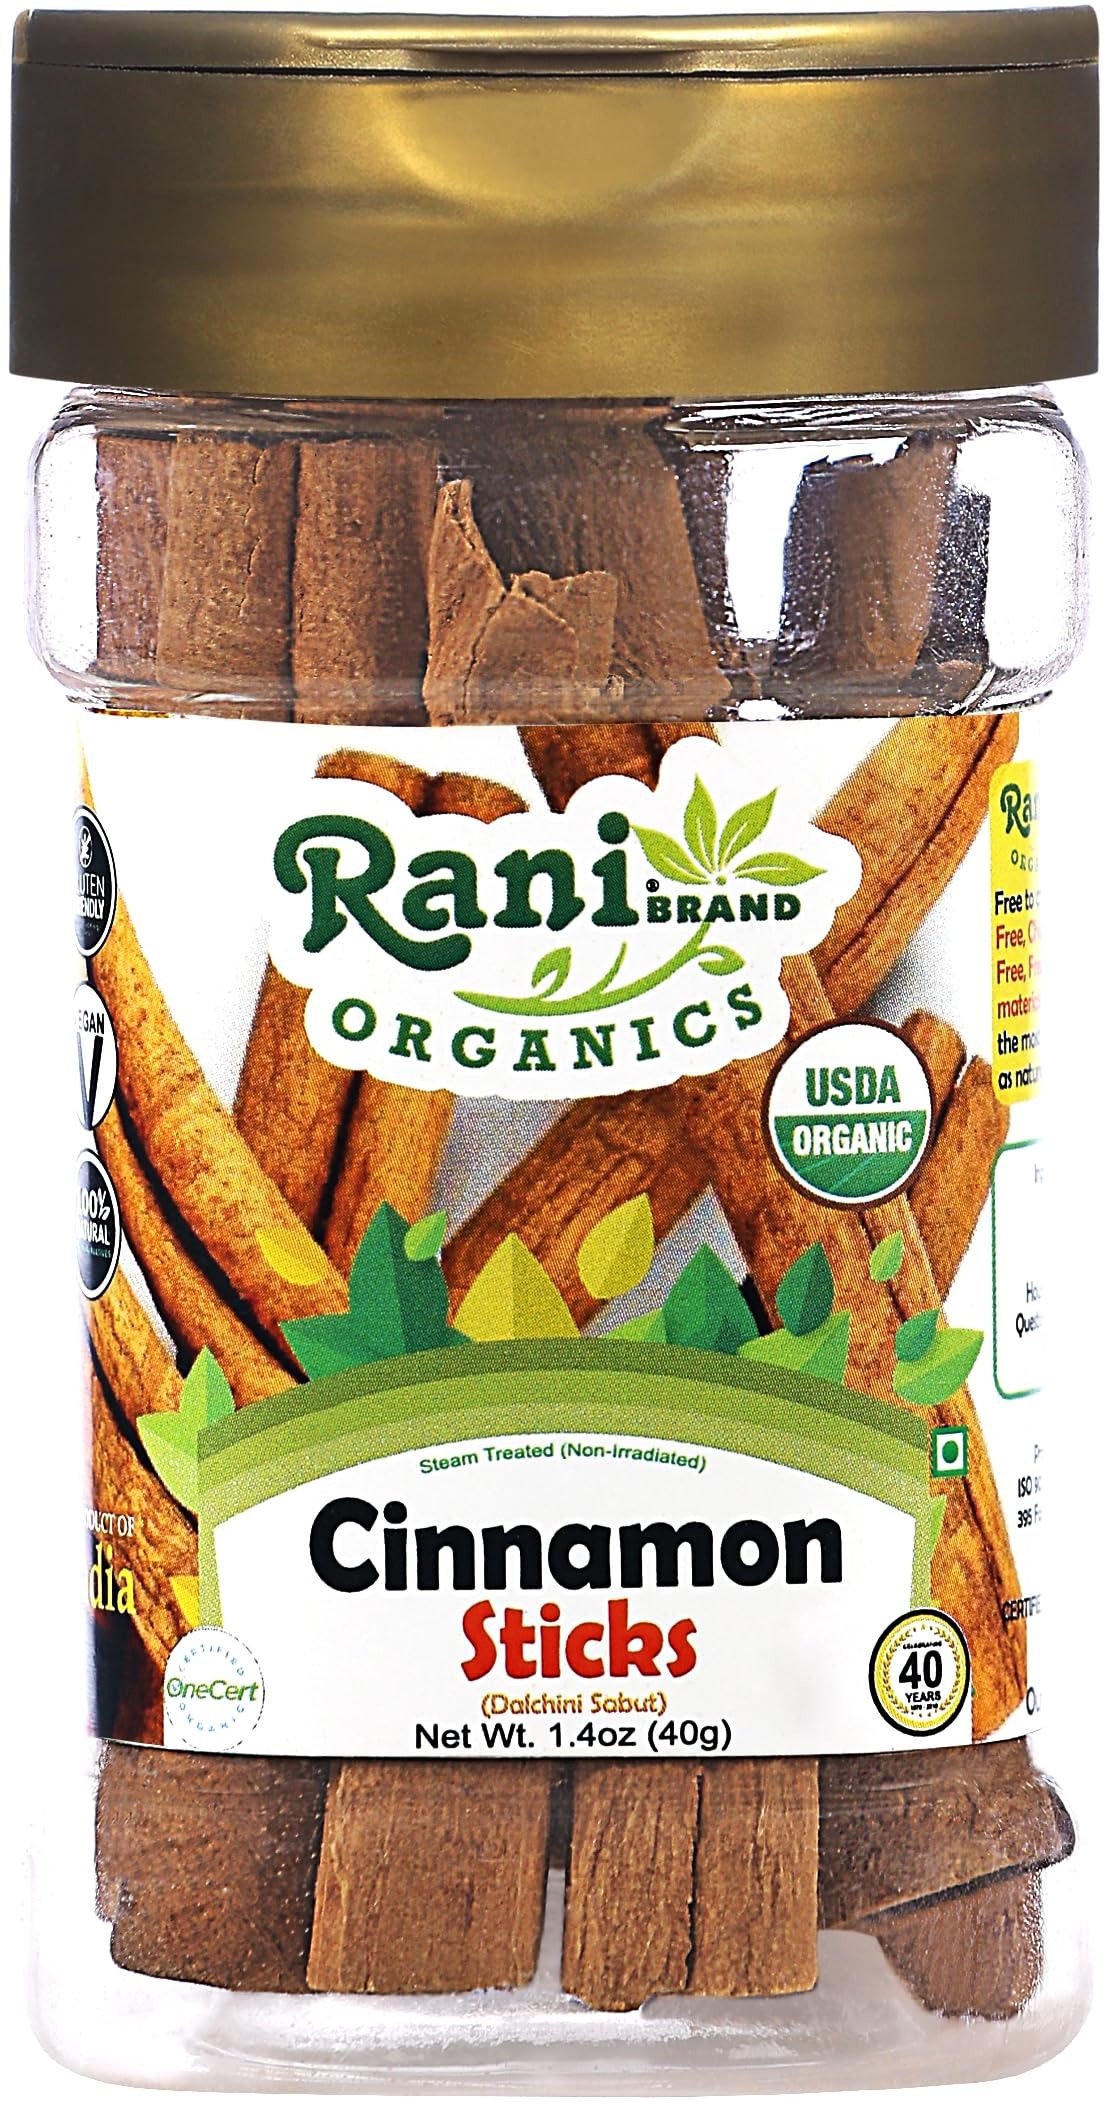
Item Name: Rani Organic Cinnamon Sticks 1.4oz (40g) PET Jar - 7-9 Sticks - Strong Aroma, Perfect for Baking, Cooking & Beverages | 3+ Inches Length - Cassia Saigon Cinnamon from Vietnam | Kosher
Bullet Point 1: You'll LOVE our Rani Organic Cinnamon Sticks (Dalchini Sabut) by Rani Brand--Here's Why:
Bullet Point 2: ❤️USDA Certified Organic, 100% Natural, No preservatives, Non-GMO, Vegan, Gluten Friendly, PREMIUM Gourmet Food Grade Spice.
Bullet Point 3: ❤️Contains 7-9 Sticks 3" in Length Cassia Cinnamon (Depending on thickness) High 4.5-5% oil content for great aroma and flavor. Has a strong scent that works well as an all-natural potpourri. Cinnamon sticks can be used for all your crafting needs such as DIY star and reindeer ornaments, candles, and centerpieces.
Bullet Point 4: ❤️ Strong Aroma, Perfect for Baking, Cooking & Beverages.
Bullet Point 5: ❤️Net Wt. 1.4oz (40g), Authentic Indian Product (Product of India), Alternative Name: (Indian) Dalchini Sabut
Product Description: The evergreen cinnamon tree is native to Sri Lanka, though it is also grown in India, Brazil, Indonesia, and the West Indies. The inner bark of the tree is peeled off, dried and then hand rolled into quills. Suited for both sweet and savory dishes, cinnamon is particularly good with lamb in Moroccan dishes and great in Indian rice dishes. Cinnamon is also great complement to chocolate deserts and in both hot and cold drinks.
Value: 1.4
Unit: Ounce

Price: 8.49